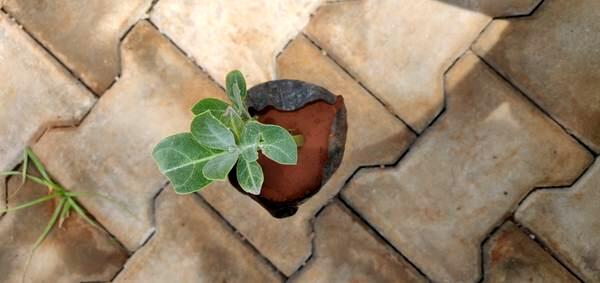
Plant: Ekka